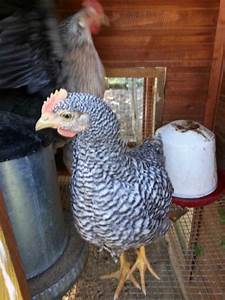
Label: chicken